Murasaki Shikibu Nikki Emaki

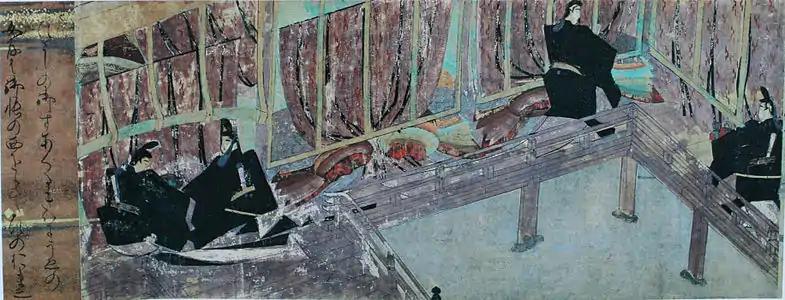
Courtiers carrying food on the balconies of a building.

Scenes four to six describe the 50th day celebration of the birth of Atsunaga-shinnō, the later Emperor Go-Suzaku, on Kankō 7, 1st month, 15th day (February 1, 1010). The lengthy fourth section of text is split into two parts. Murasaki Shikibu briefly mentions her friendly relationship with Lady Kokosho and that they join their rooms separating them by "kichō" partitions only when both are at home. This behaviour made Michinaga believe that they are gossiping about other people. Murasaki Shikibu then describes the day's festivities: the Queen and her audience, the clothing, names and titles of the participants which included the Emperor, the infant prince and various court ladies. Dazzled in their presence, she escapes to an inner room. As the nurse, Madam Nakadaka comes away from the Emperor and Queen under the canopy, carrying the prince in her arms, Murasaki Shikibu praises her dignified demeanour, tranquility and earnestness. The painting associated with this scene shows four courtiers on the balcony ("engawa") of a Japanese style building outside fabric enclosed rooms, which are not visible. Two of the men are shown walking, the others are kneeling and appear to be talking to a person inside the building or to be handing something to someone inside. Two of the men (one standing, one walking) carry trays with cups.